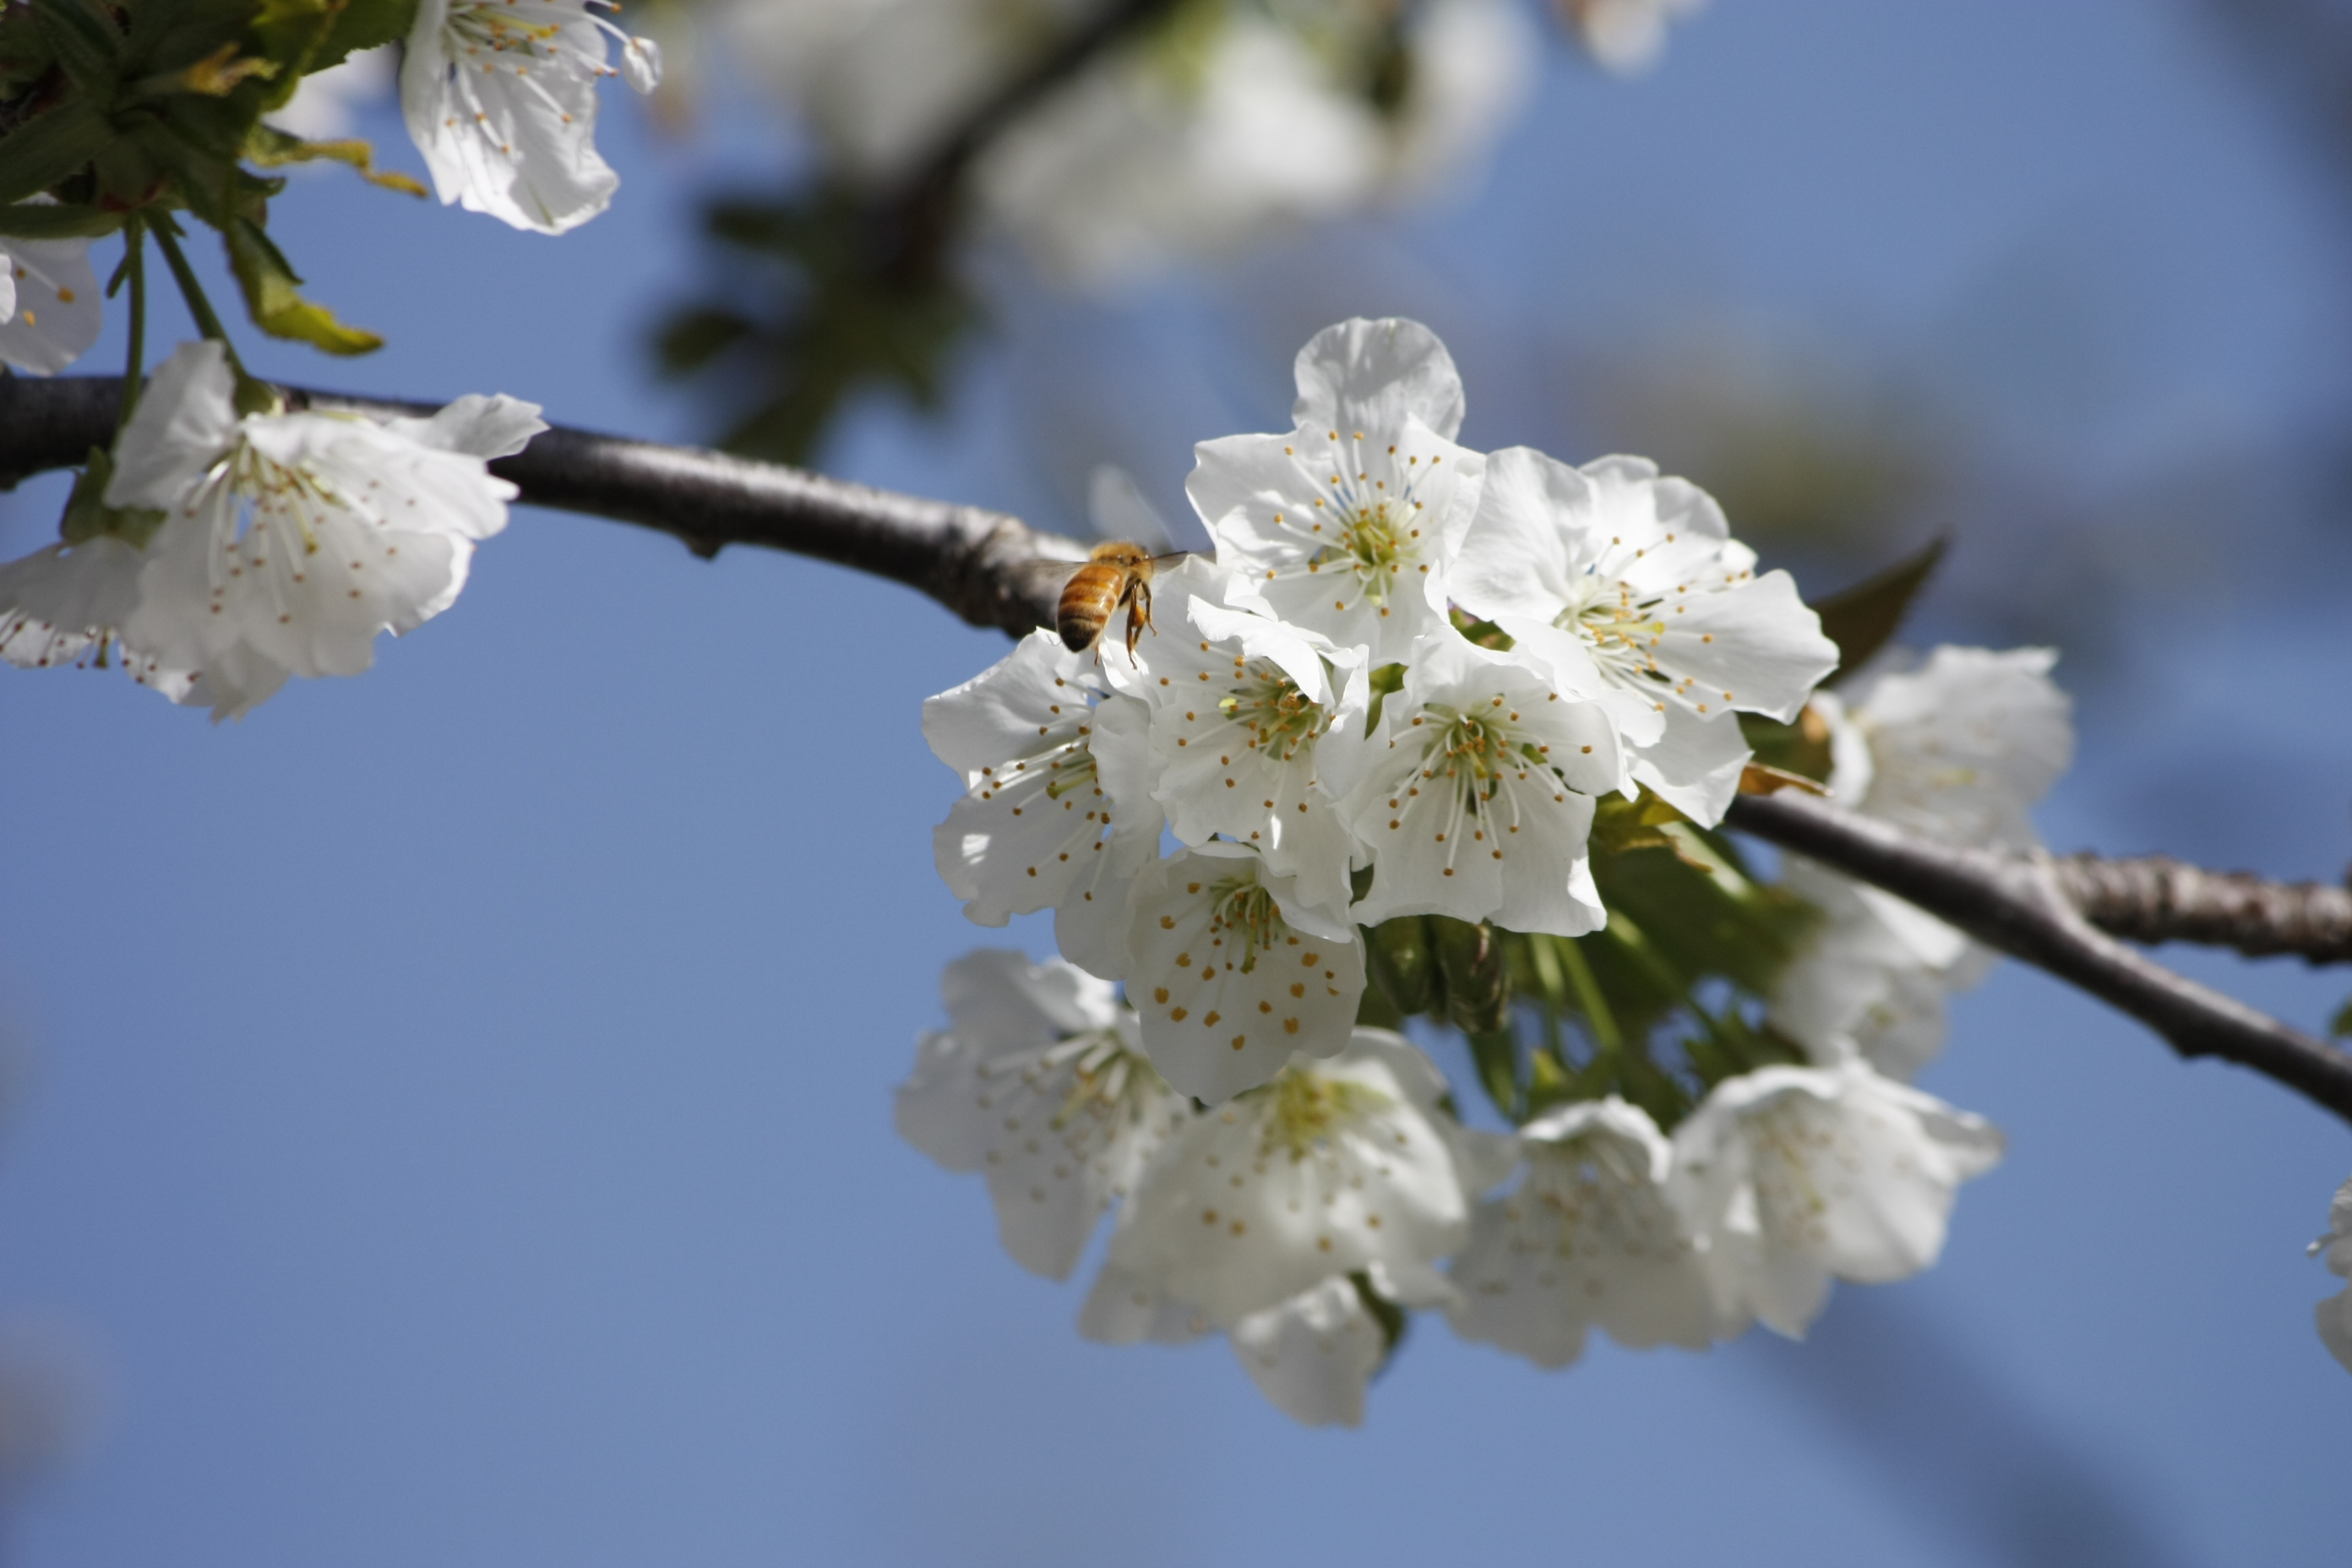
branch, blossom, plant, fruit, flower, pollination, food, spring, produce, insect, cherry blossom, twig, honeybee, cherry, macro photography, flowering plant, land plant